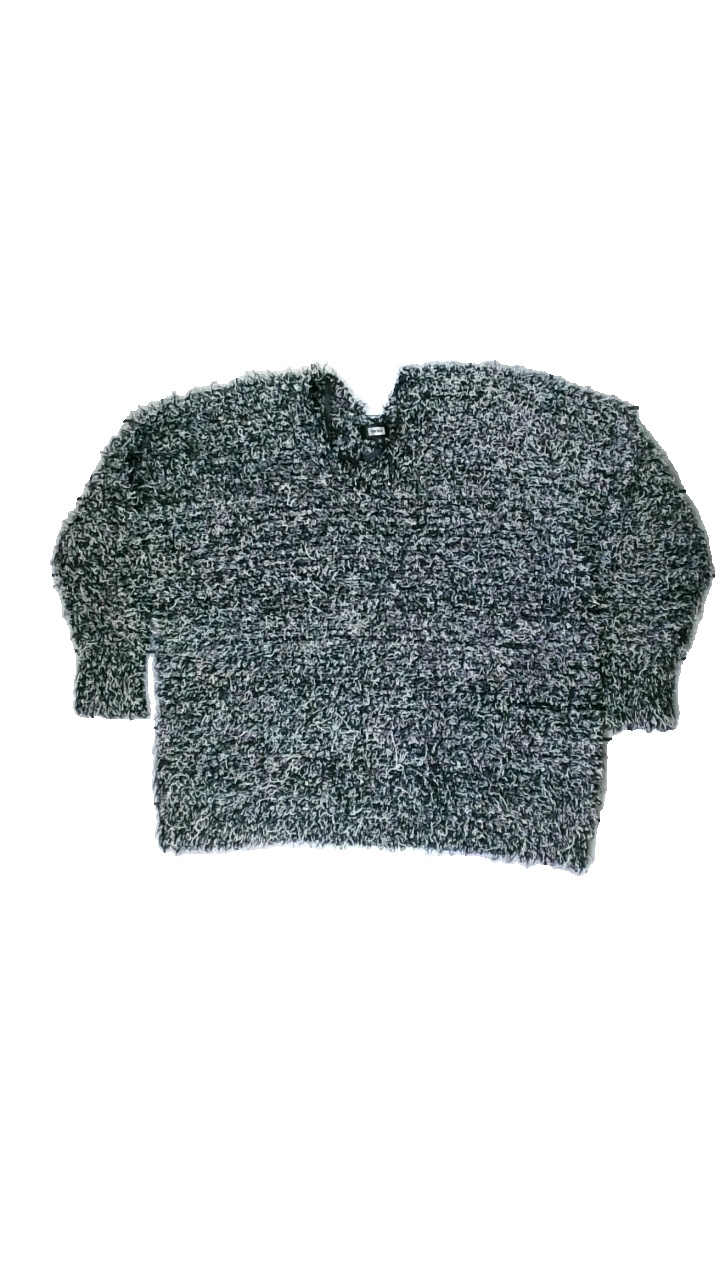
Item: Sweater (Ladies)
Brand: Bikbok
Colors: White, Black
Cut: Regular, V-collar
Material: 100% polyester
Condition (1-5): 2
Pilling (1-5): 5
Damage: pulled threads
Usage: Recycle
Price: <50